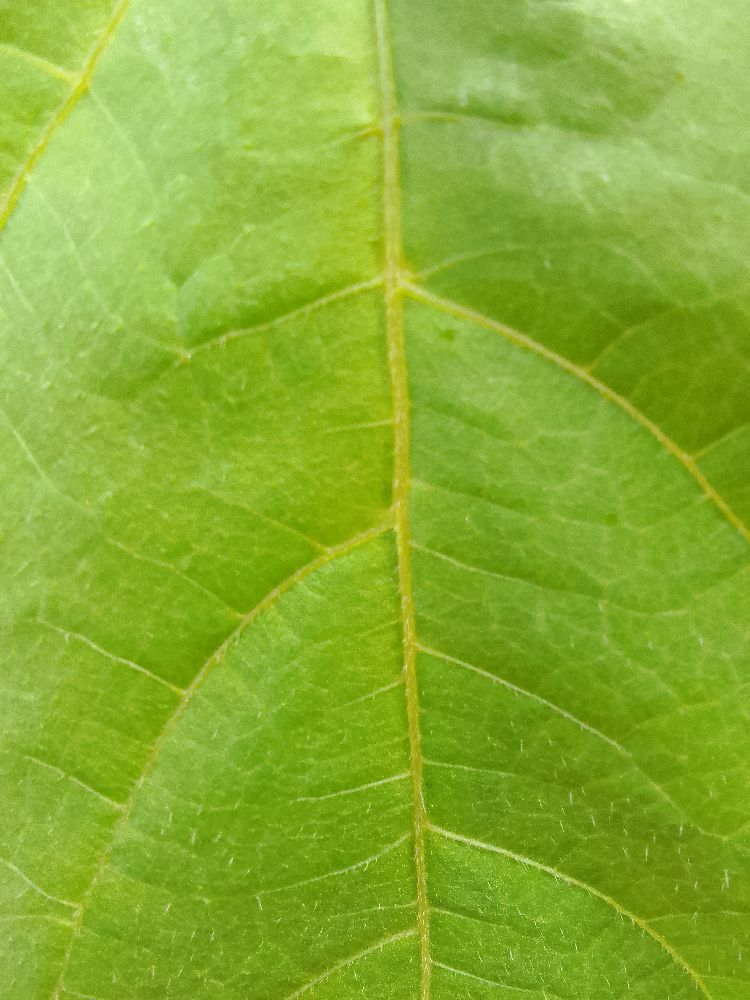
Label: healthy